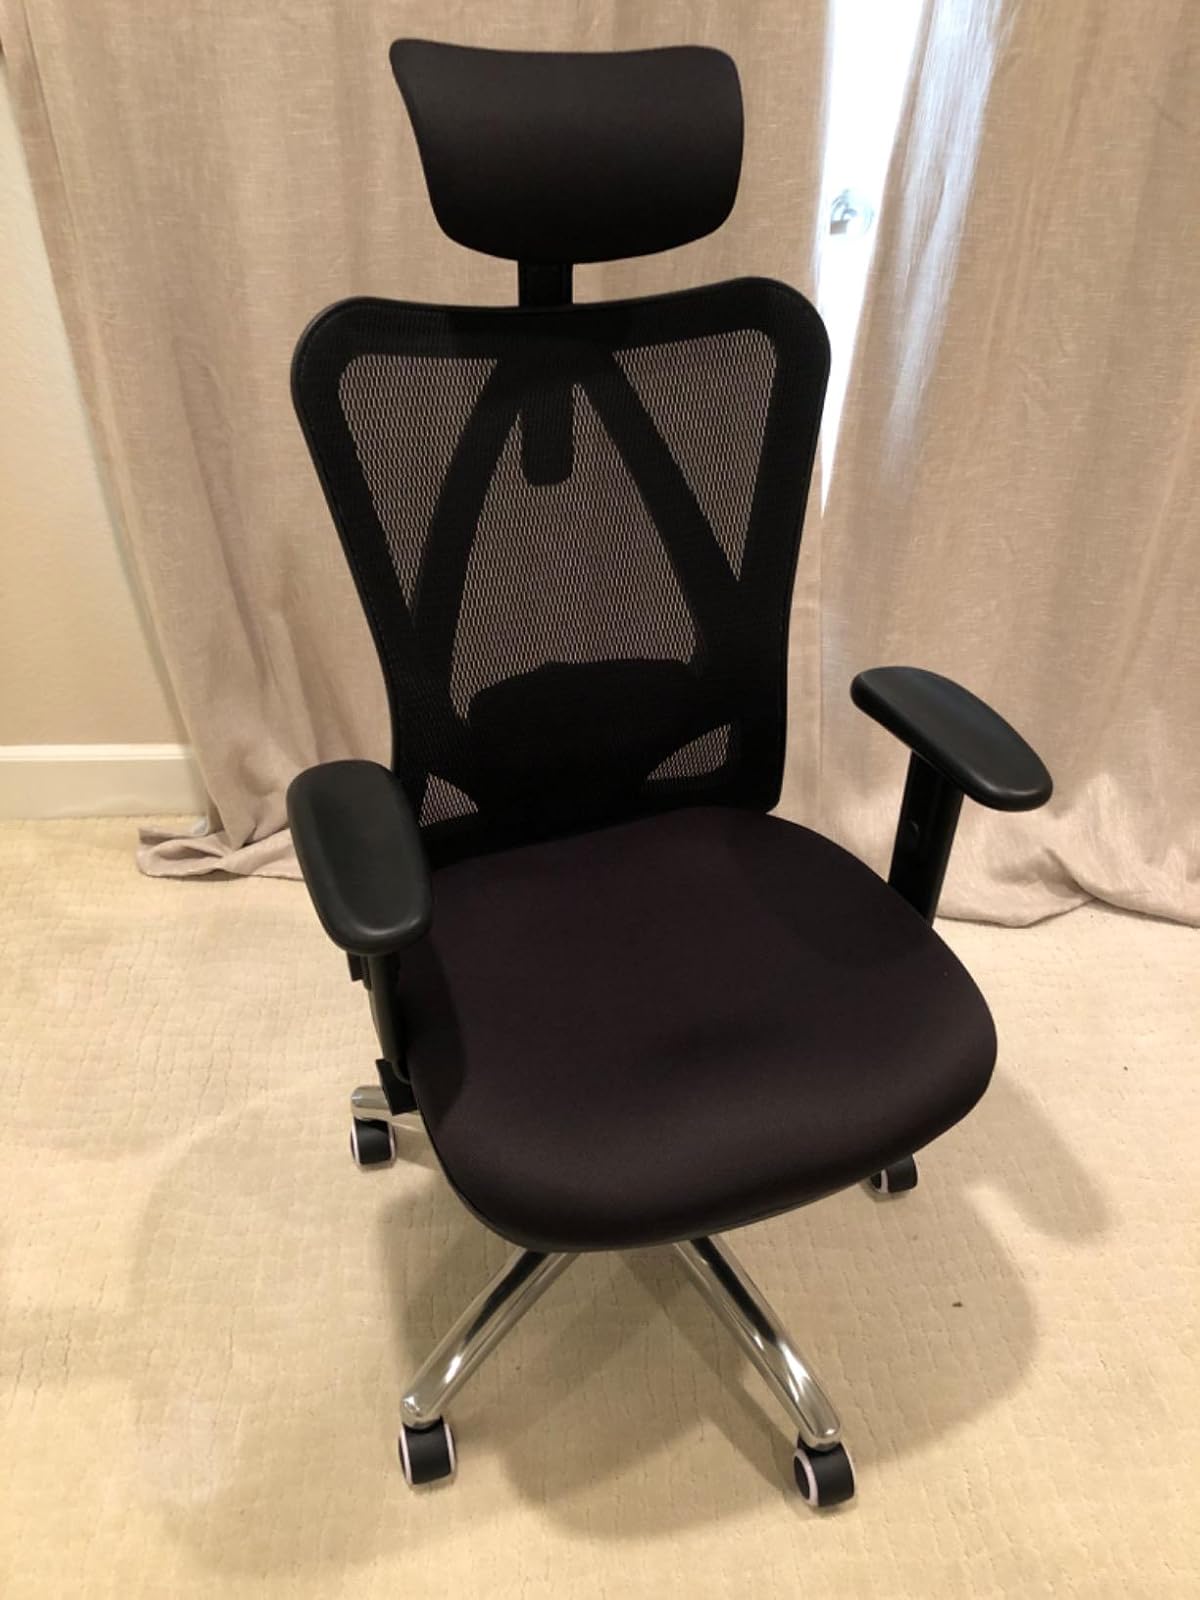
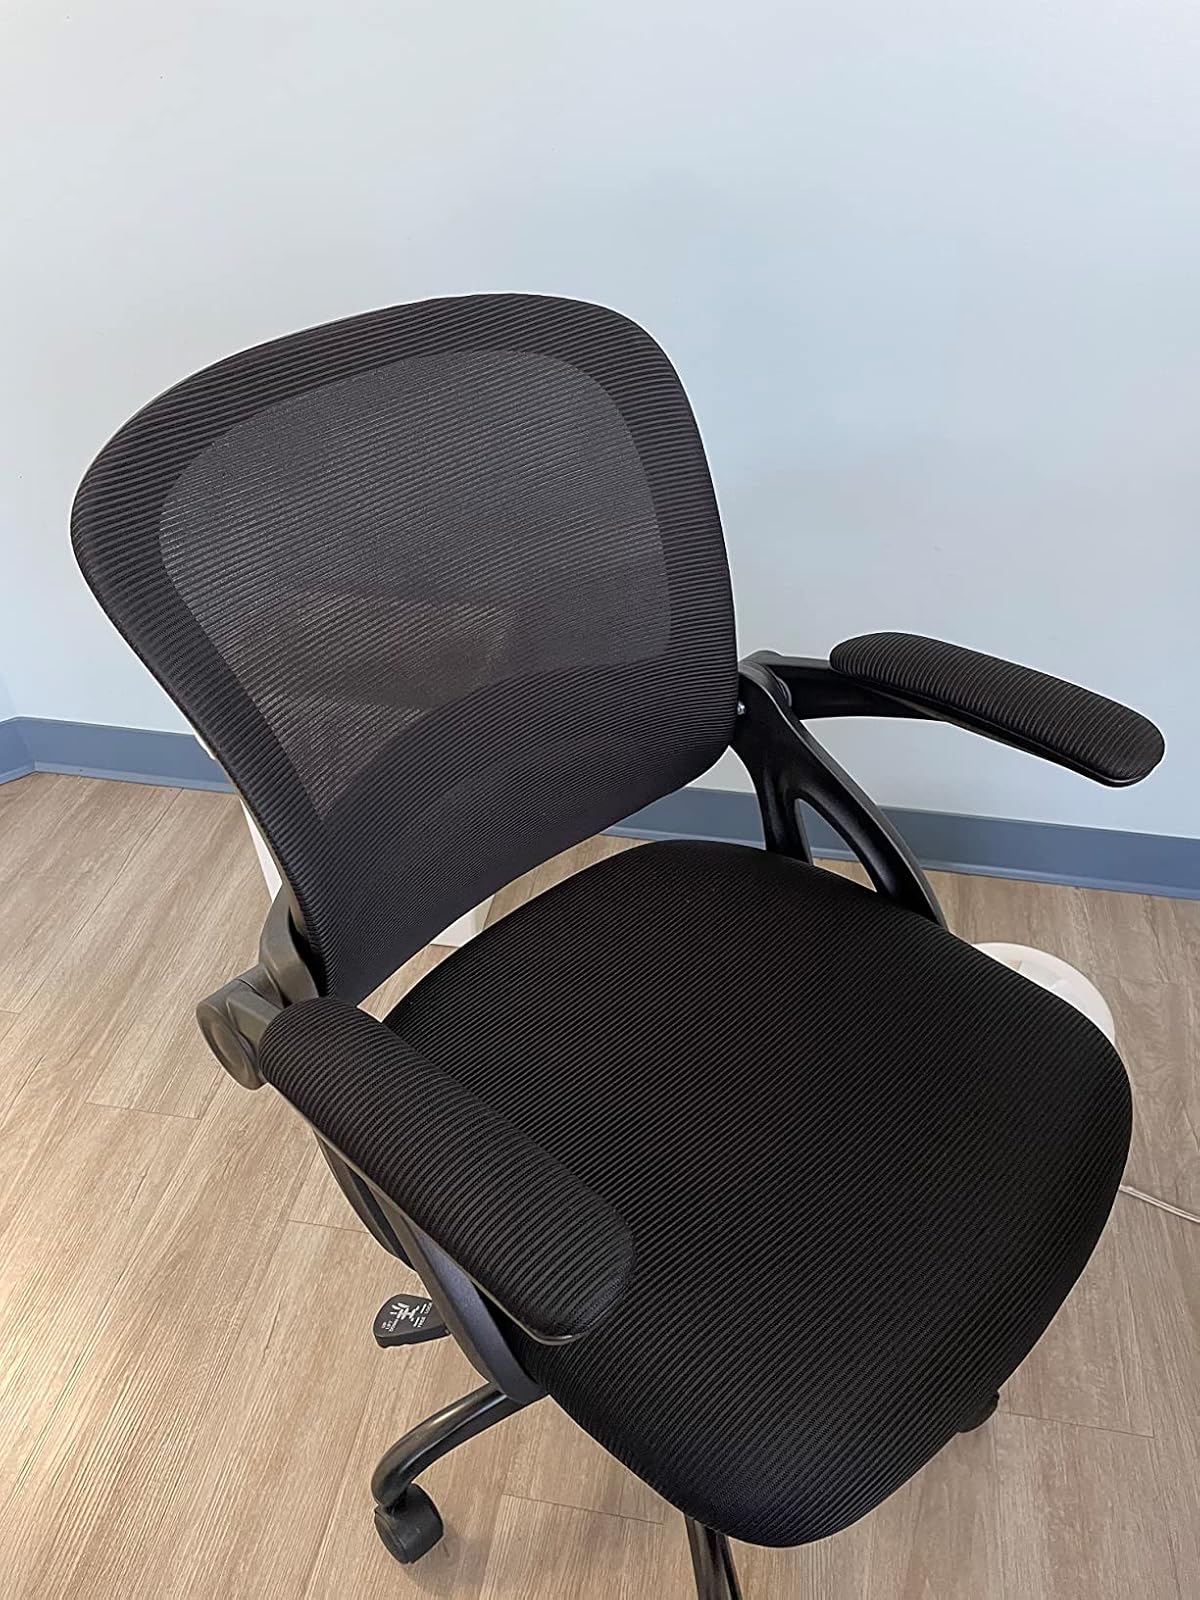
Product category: items_chair
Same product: no